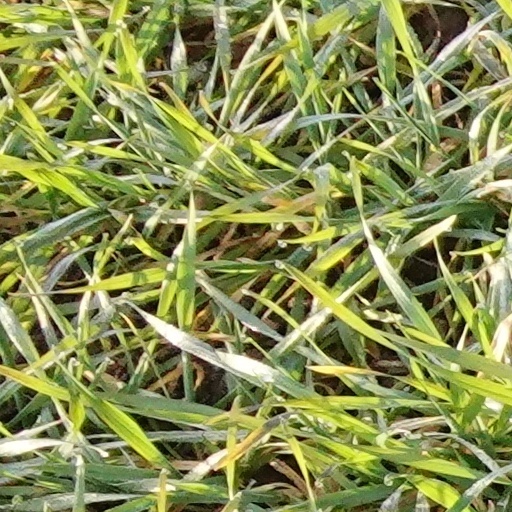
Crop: wheat